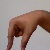
The image shows a hand gesture representing the letter 'Q' in Indian Sign Language.